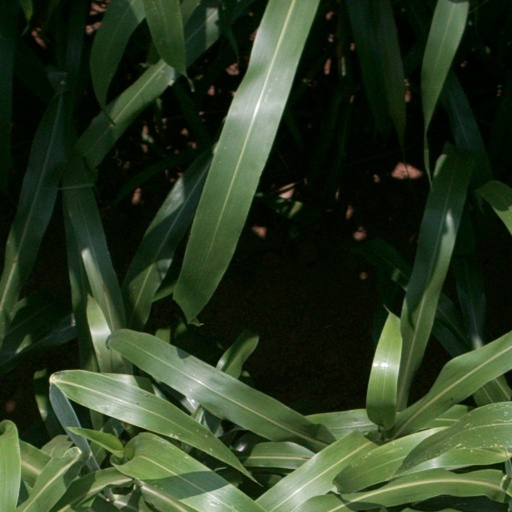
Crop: sorghum